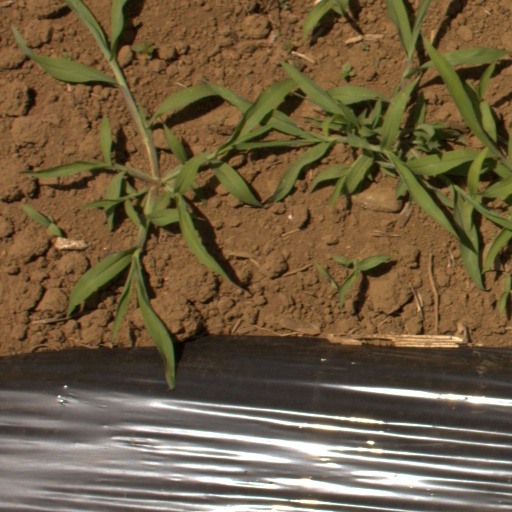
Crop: Jerusalem artichoke